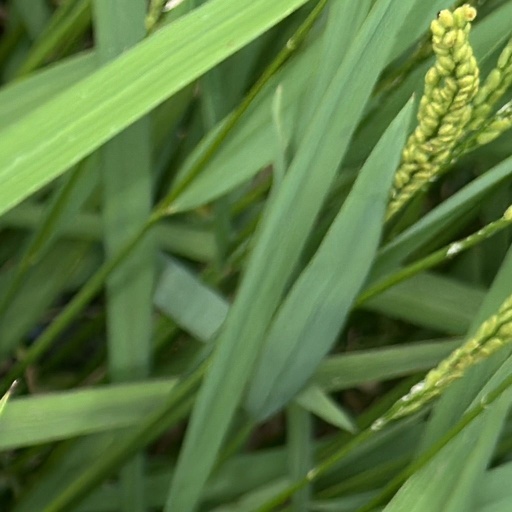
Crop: rice